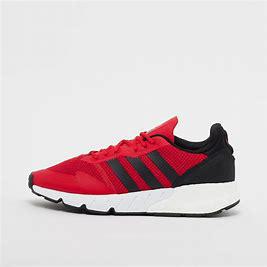
Brand: Adidas
Model: ZX 1K Boost